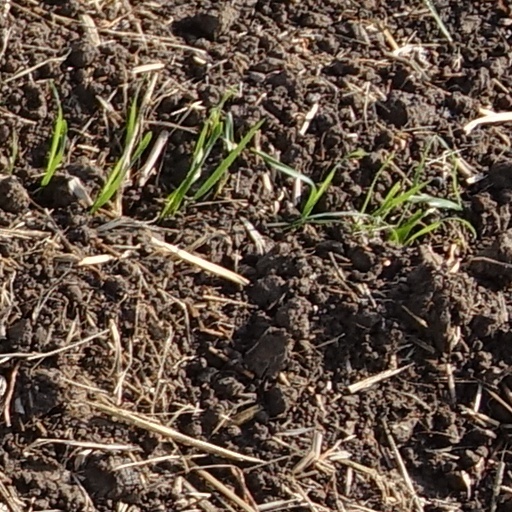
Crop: wheat